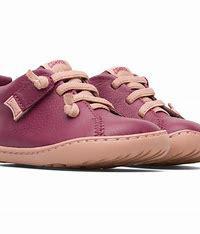
Brand: Camper
Model: PEU